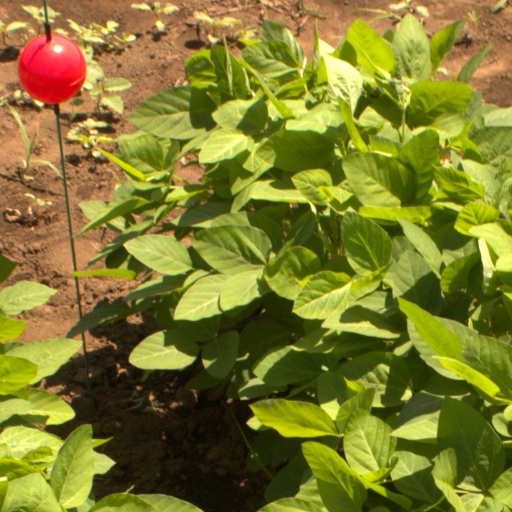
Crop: soybean